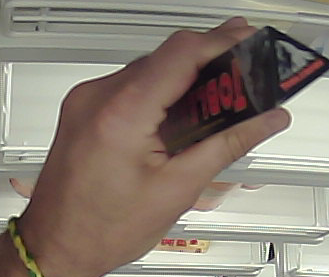
Product: toblerone_black